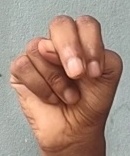
ASL sign: N